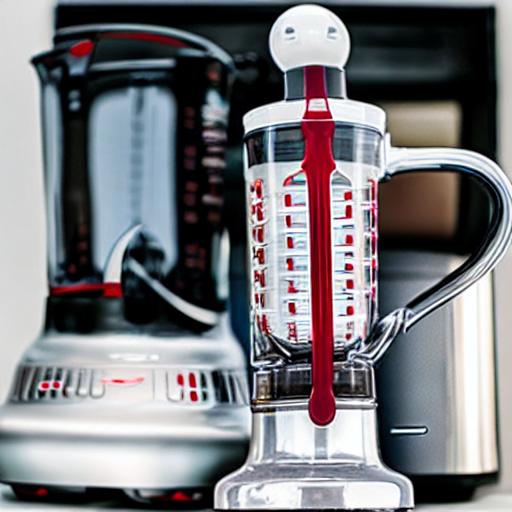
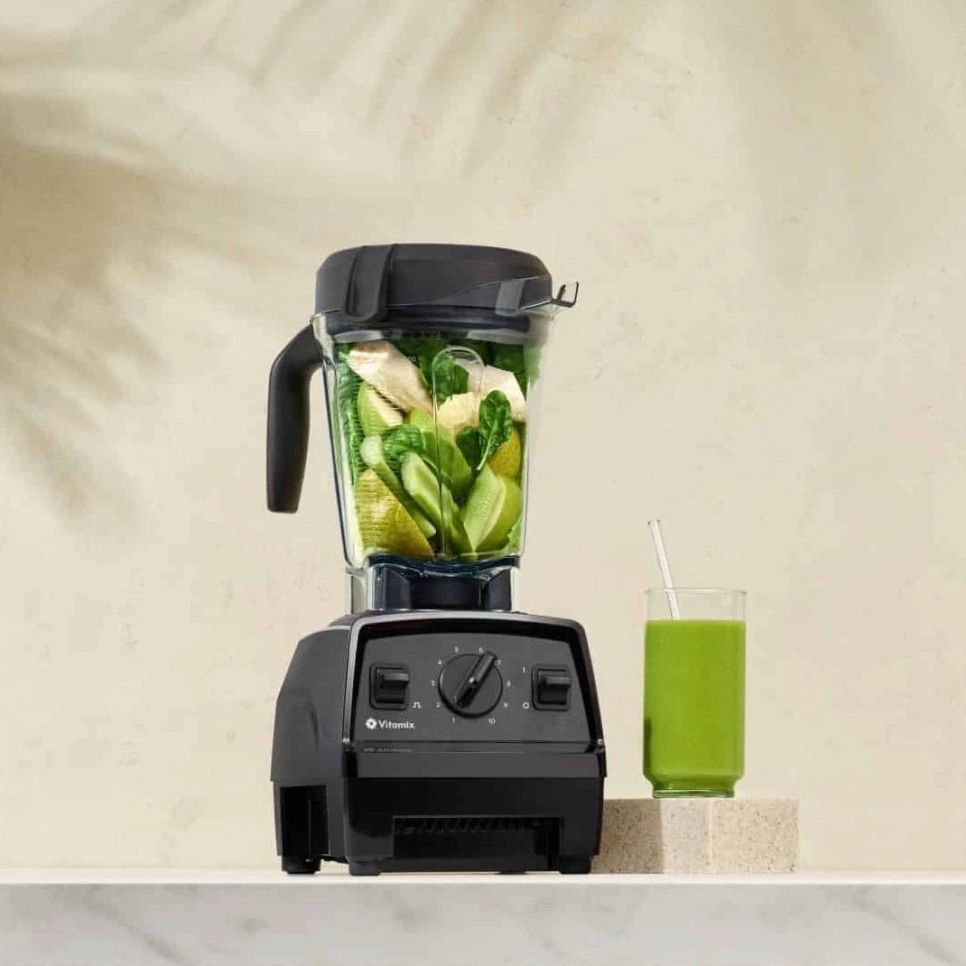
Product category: items_blender
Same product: no